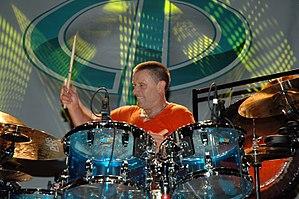
Carl Frederick Kendall Palmer, né le 20 mars 1950 à Handsworth dans les West Midlands en Angleterre, est un batteur et percussionniste britannique.